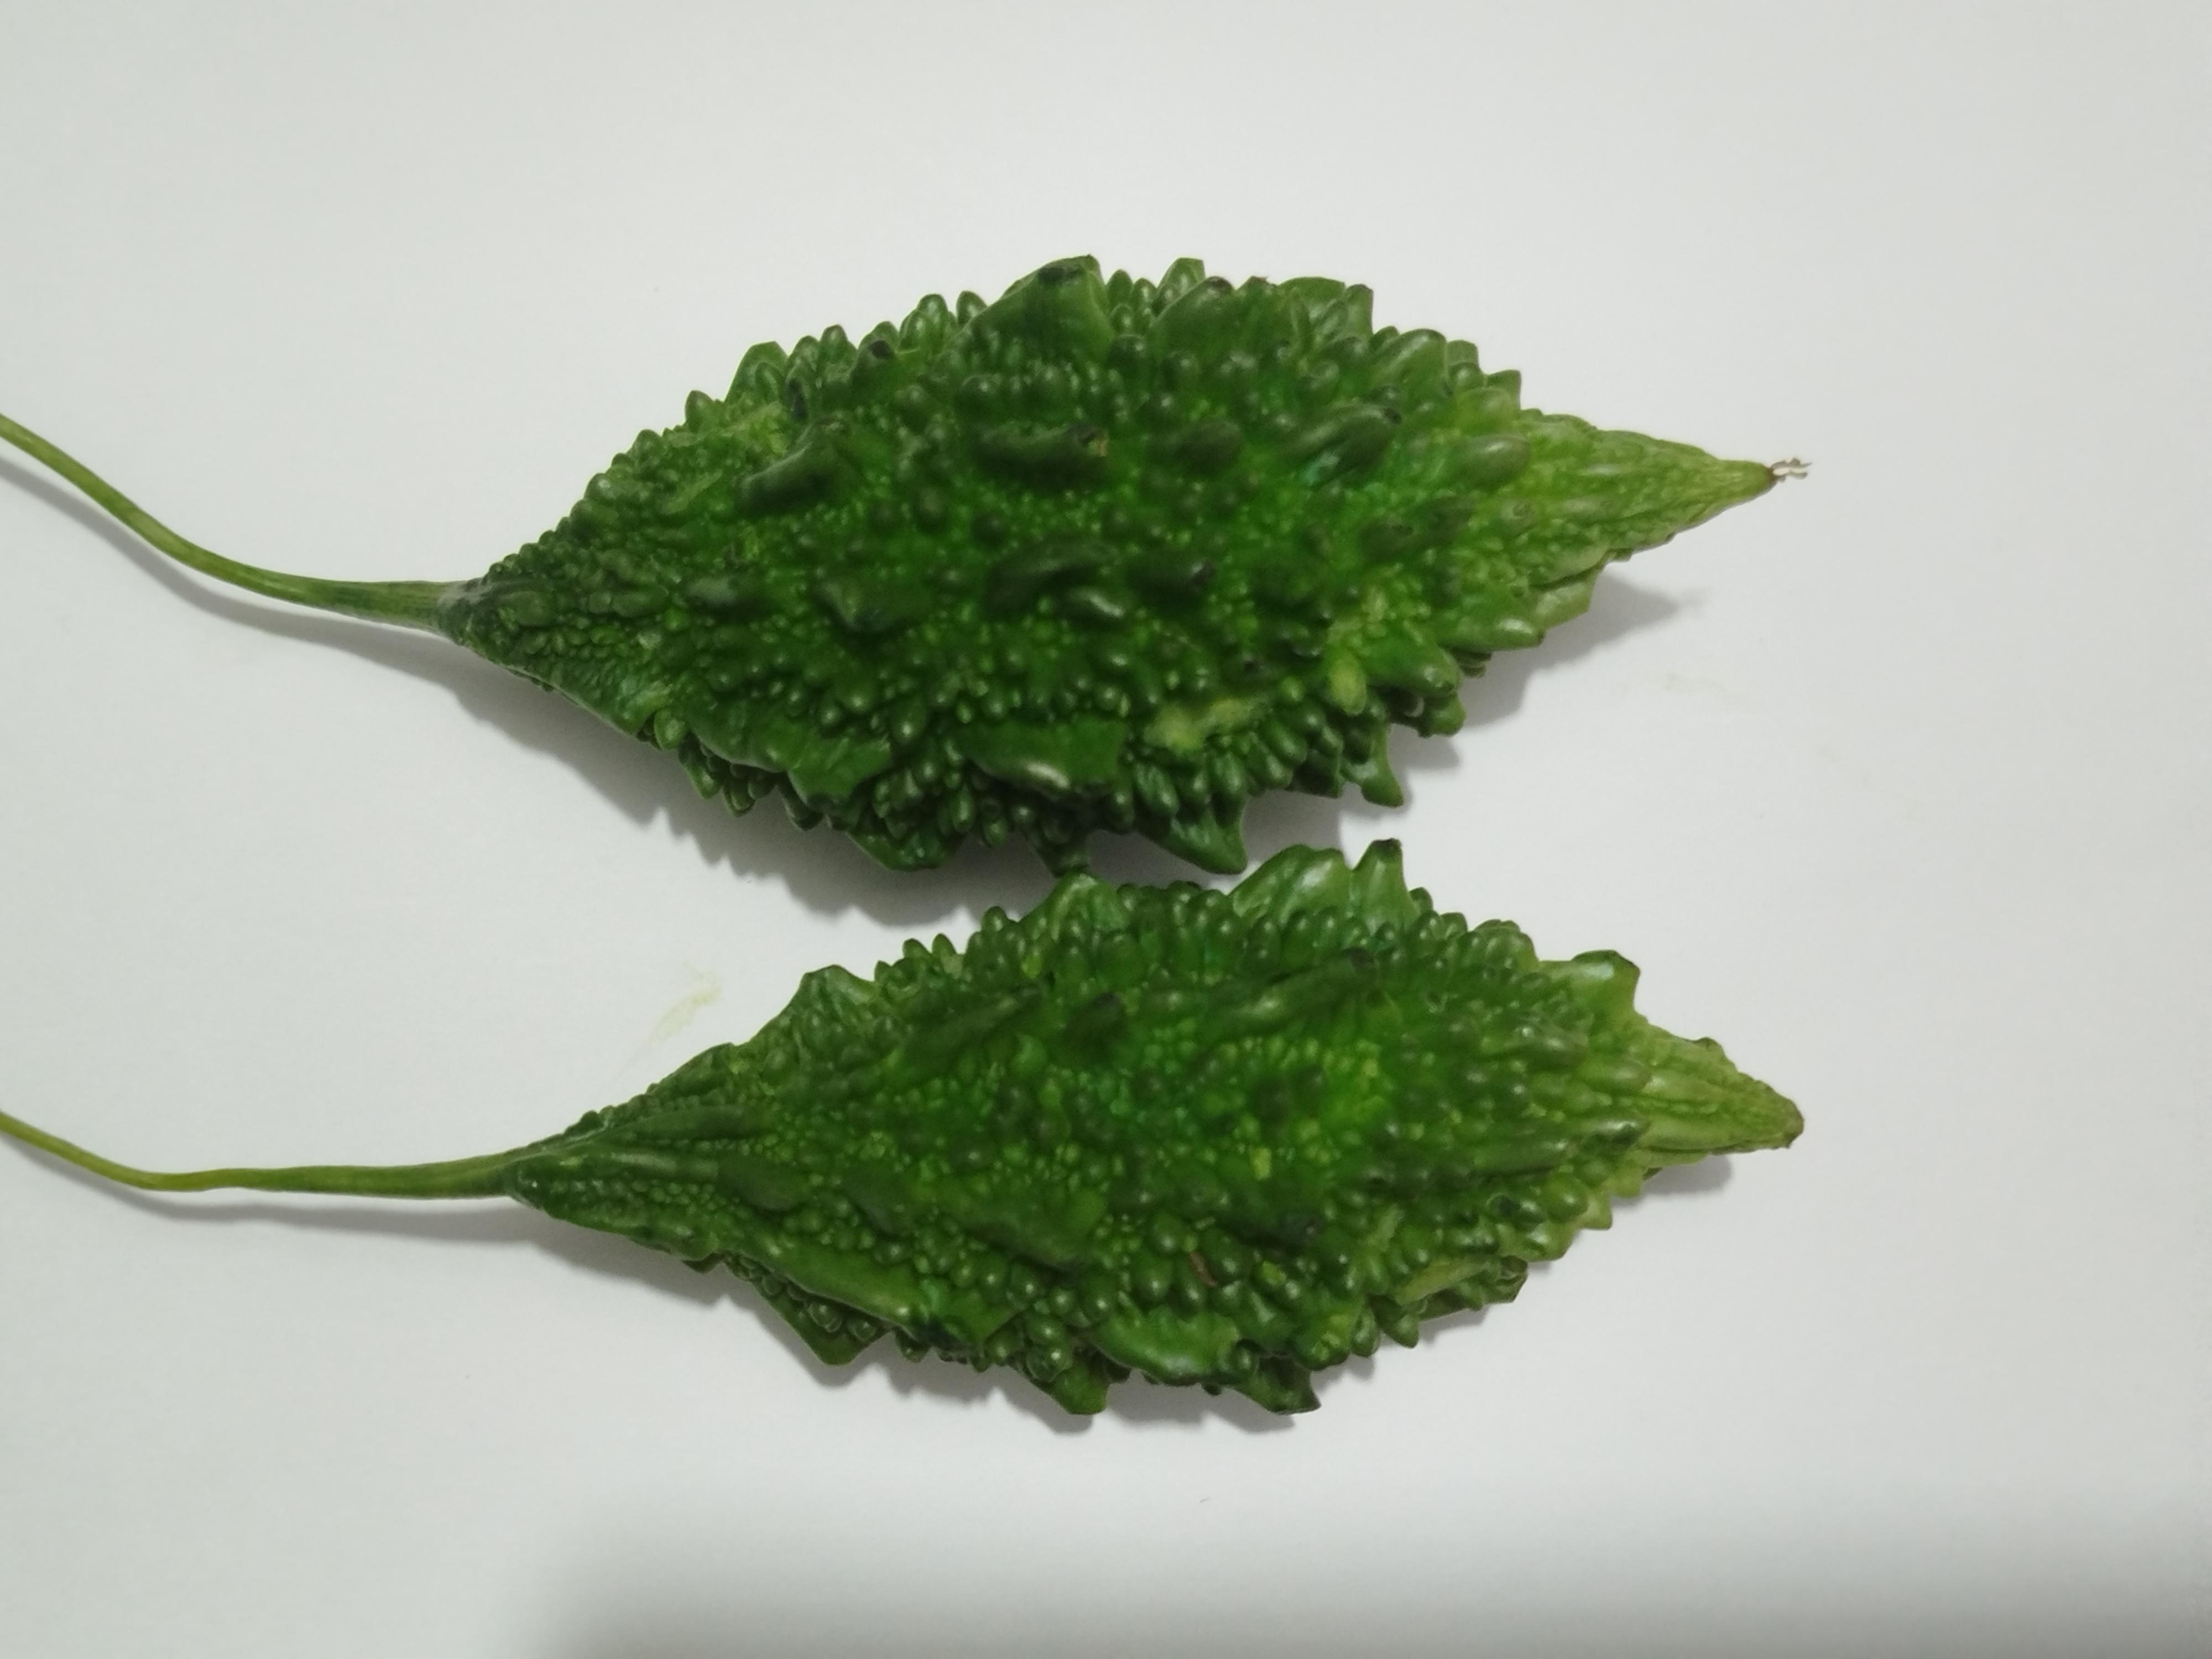
Label: Bitter melon